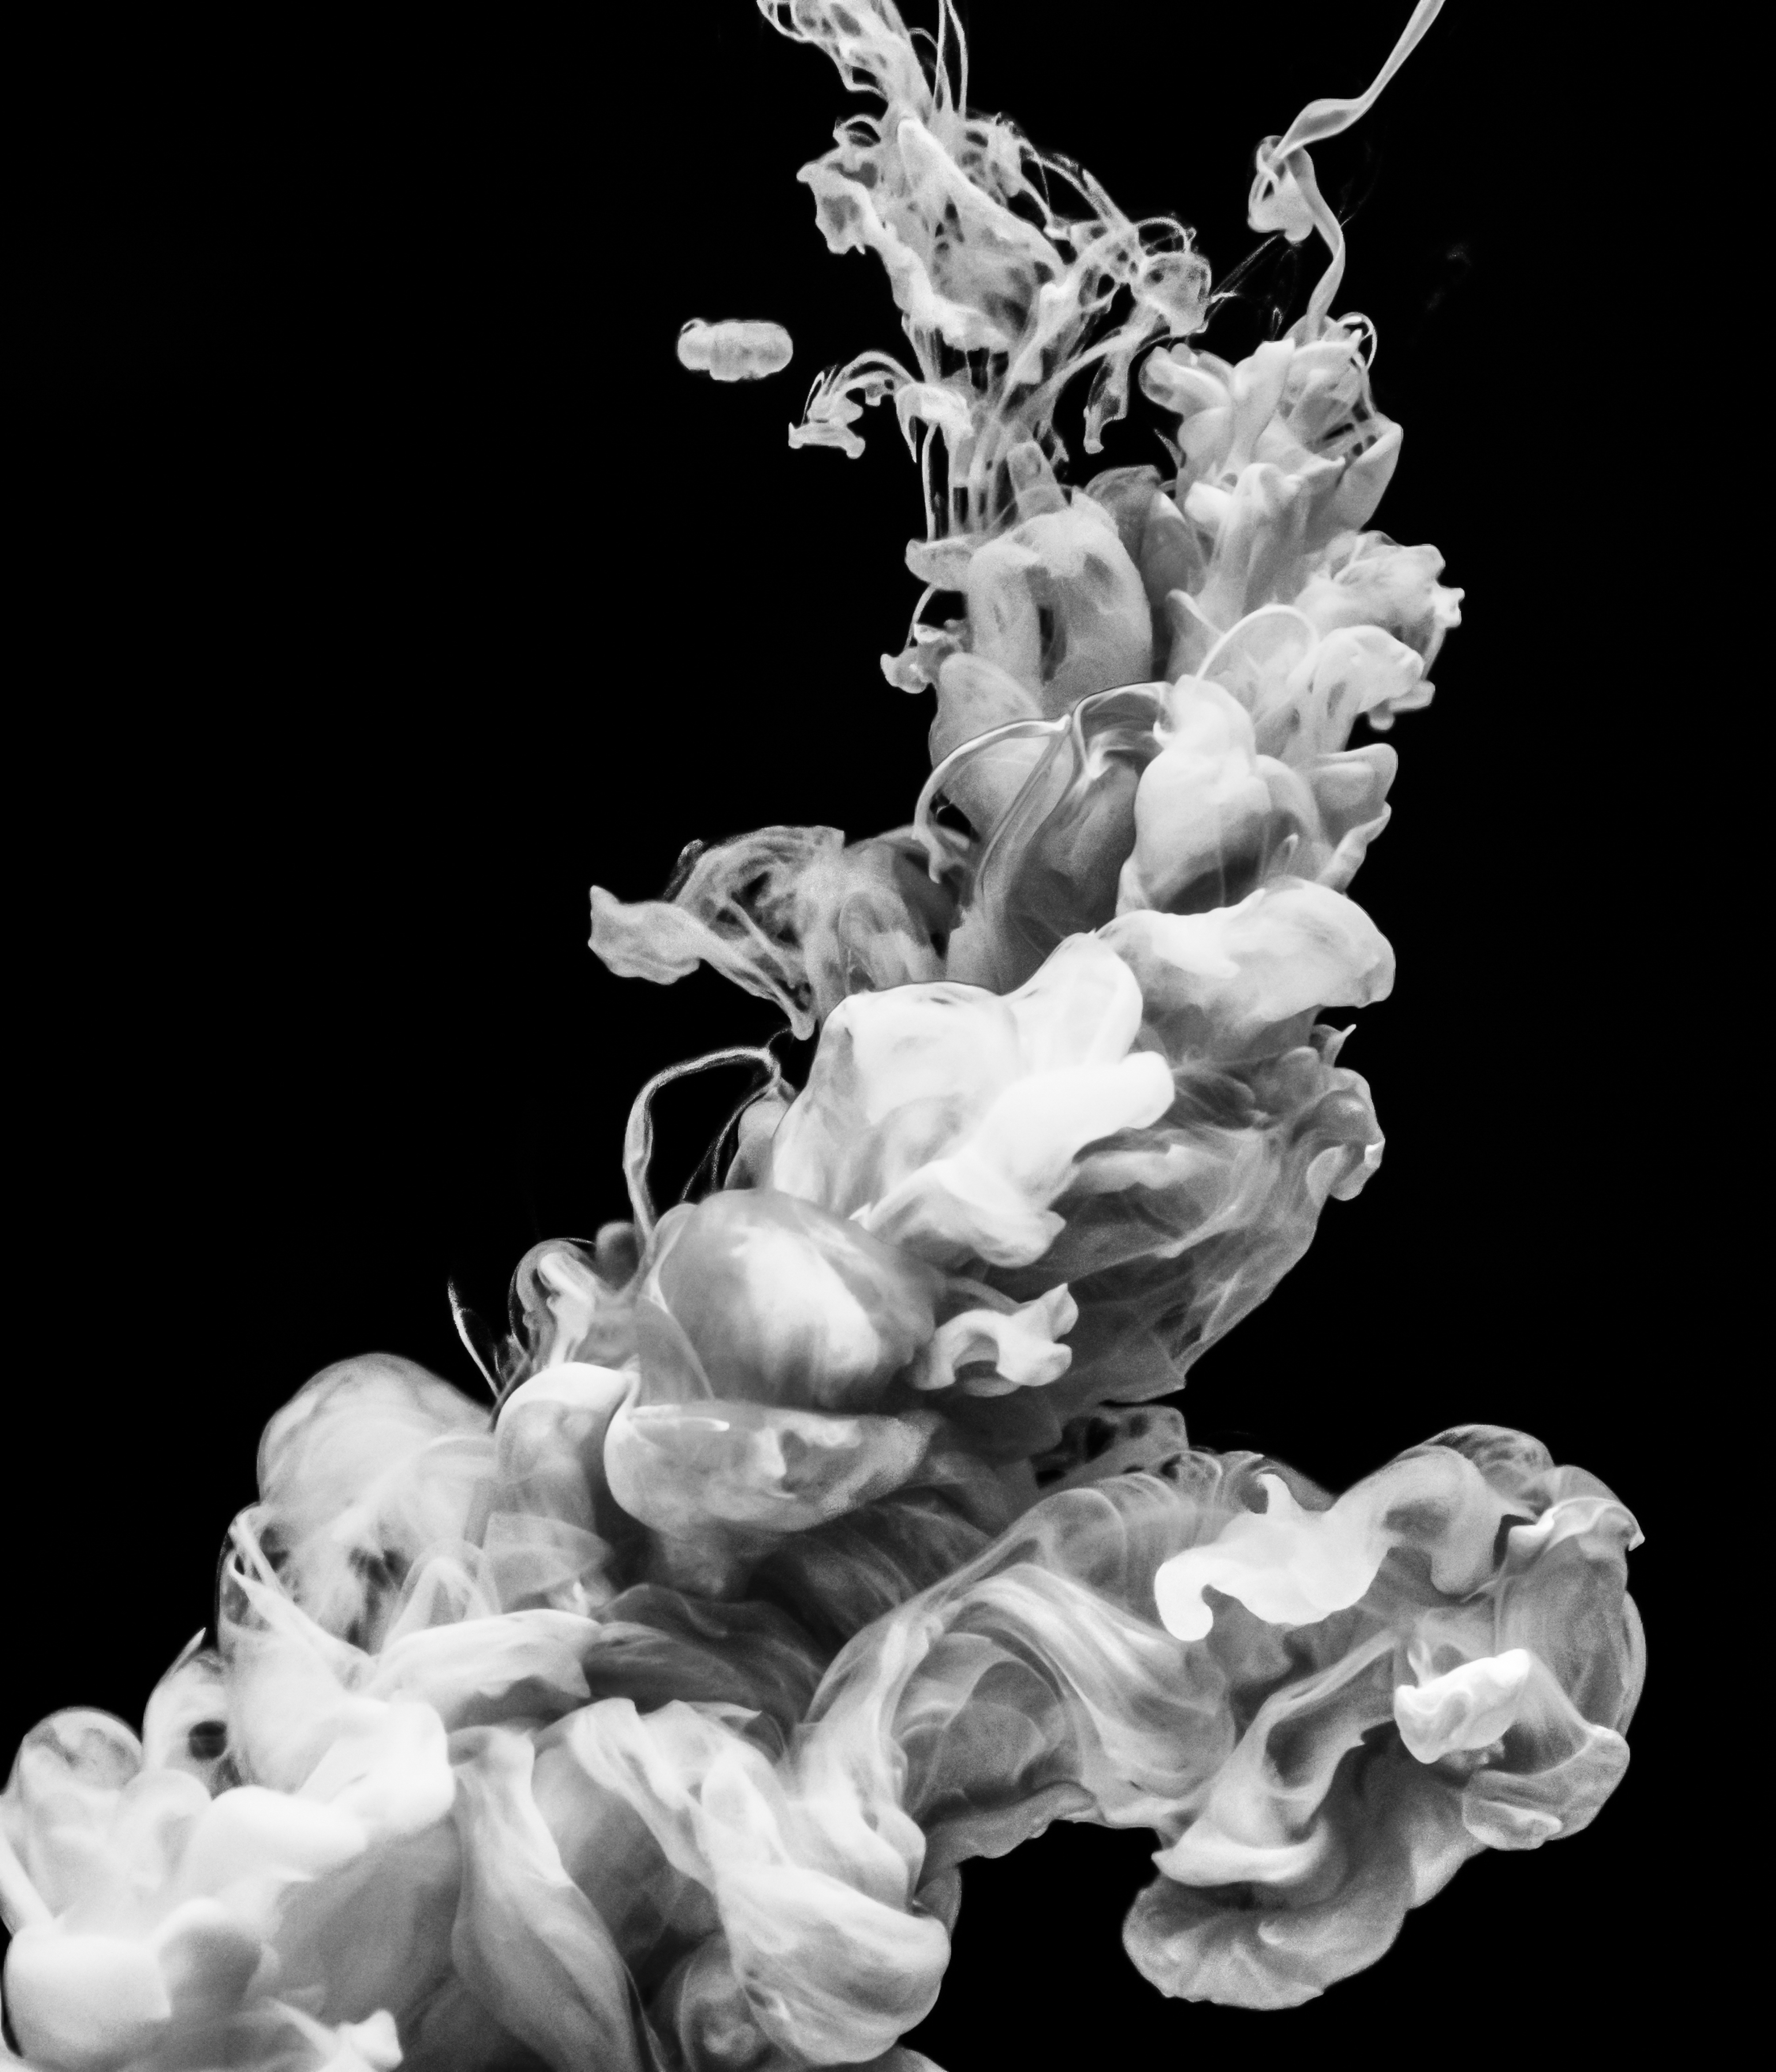
abstract, acrylic, art, artistic, background, black, black and white, black background, blend, burst, cloud, color in water, colorful, contrast, creative, decoration, design, dissolve, dissolving, drip, drop, dye, dynamic, explosion, flowing, ink, liquid, macro, mix, mixed, motion, movement, paint, pattern, shape, water, watercolor, white, organism, still life photography, photography, plant, flower, smoke